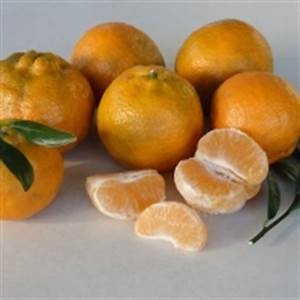
Label: mandarine